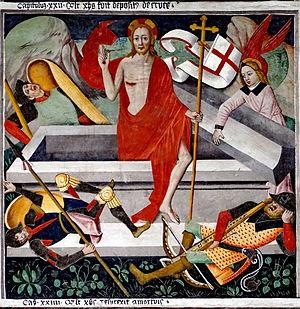
la résurection par Giovanni Canavesio (1492) - CAPITULUS XXIIII